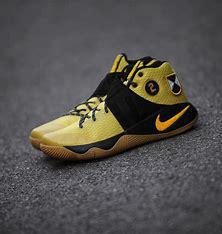
Brand: Nike
Model: Kyrie 2